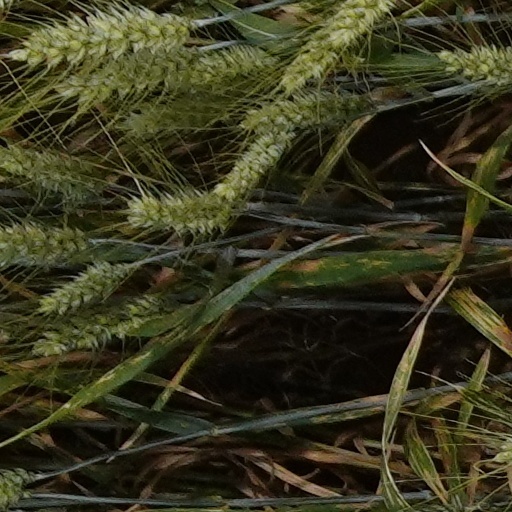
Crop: wheat